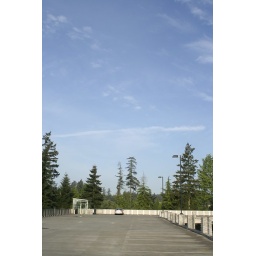
may 16: clear sky over campus